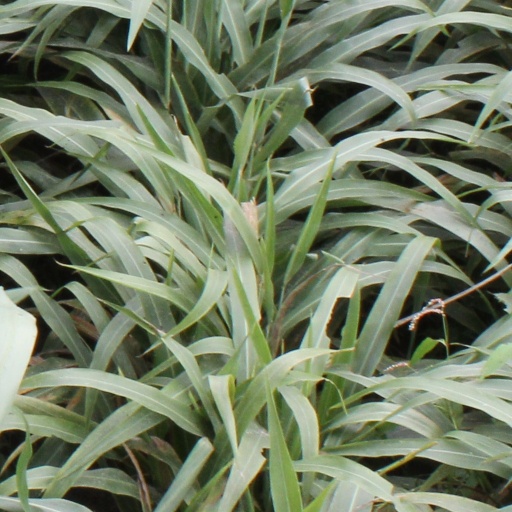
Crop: sorghum